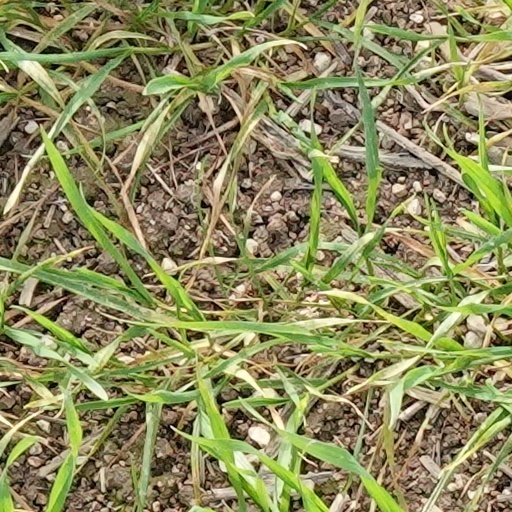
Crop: wheat